Nathaniel Prime

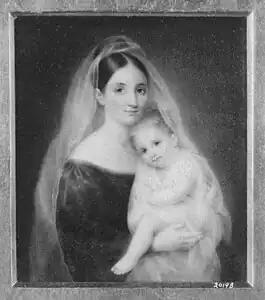
Miniature portrait of Prime's daughter Laura and granddaughter Laura, by Ann Hall.

On June 7, 1797, Prime was married to Cornelia Sands (1773–1852), the daughter of Comfort Sands (d. 1835), the celebrated merchant, banker and Continental Congressman, and Elizabeth (née Cornell) Sands. Together, they were the parents of: